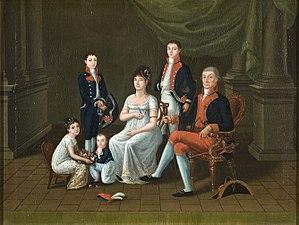
José de Iturrigaray est un officier de l'armée espagnole et Vice-roi de Nouvelle-Espagne, du 4 janvier 1803 au 16 septembre 1808.